Nakanosawa Station

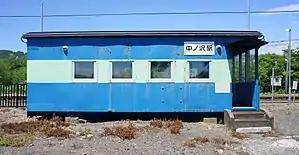
Station building converted from a former freight car

was a railway station in Oshamambe, Hokkaidō, Japan, operated by the Hokkaido Railway Company (JR Hokkaido).